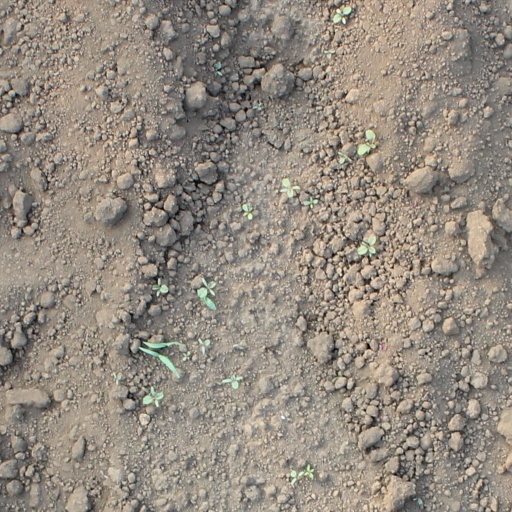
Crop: soybean